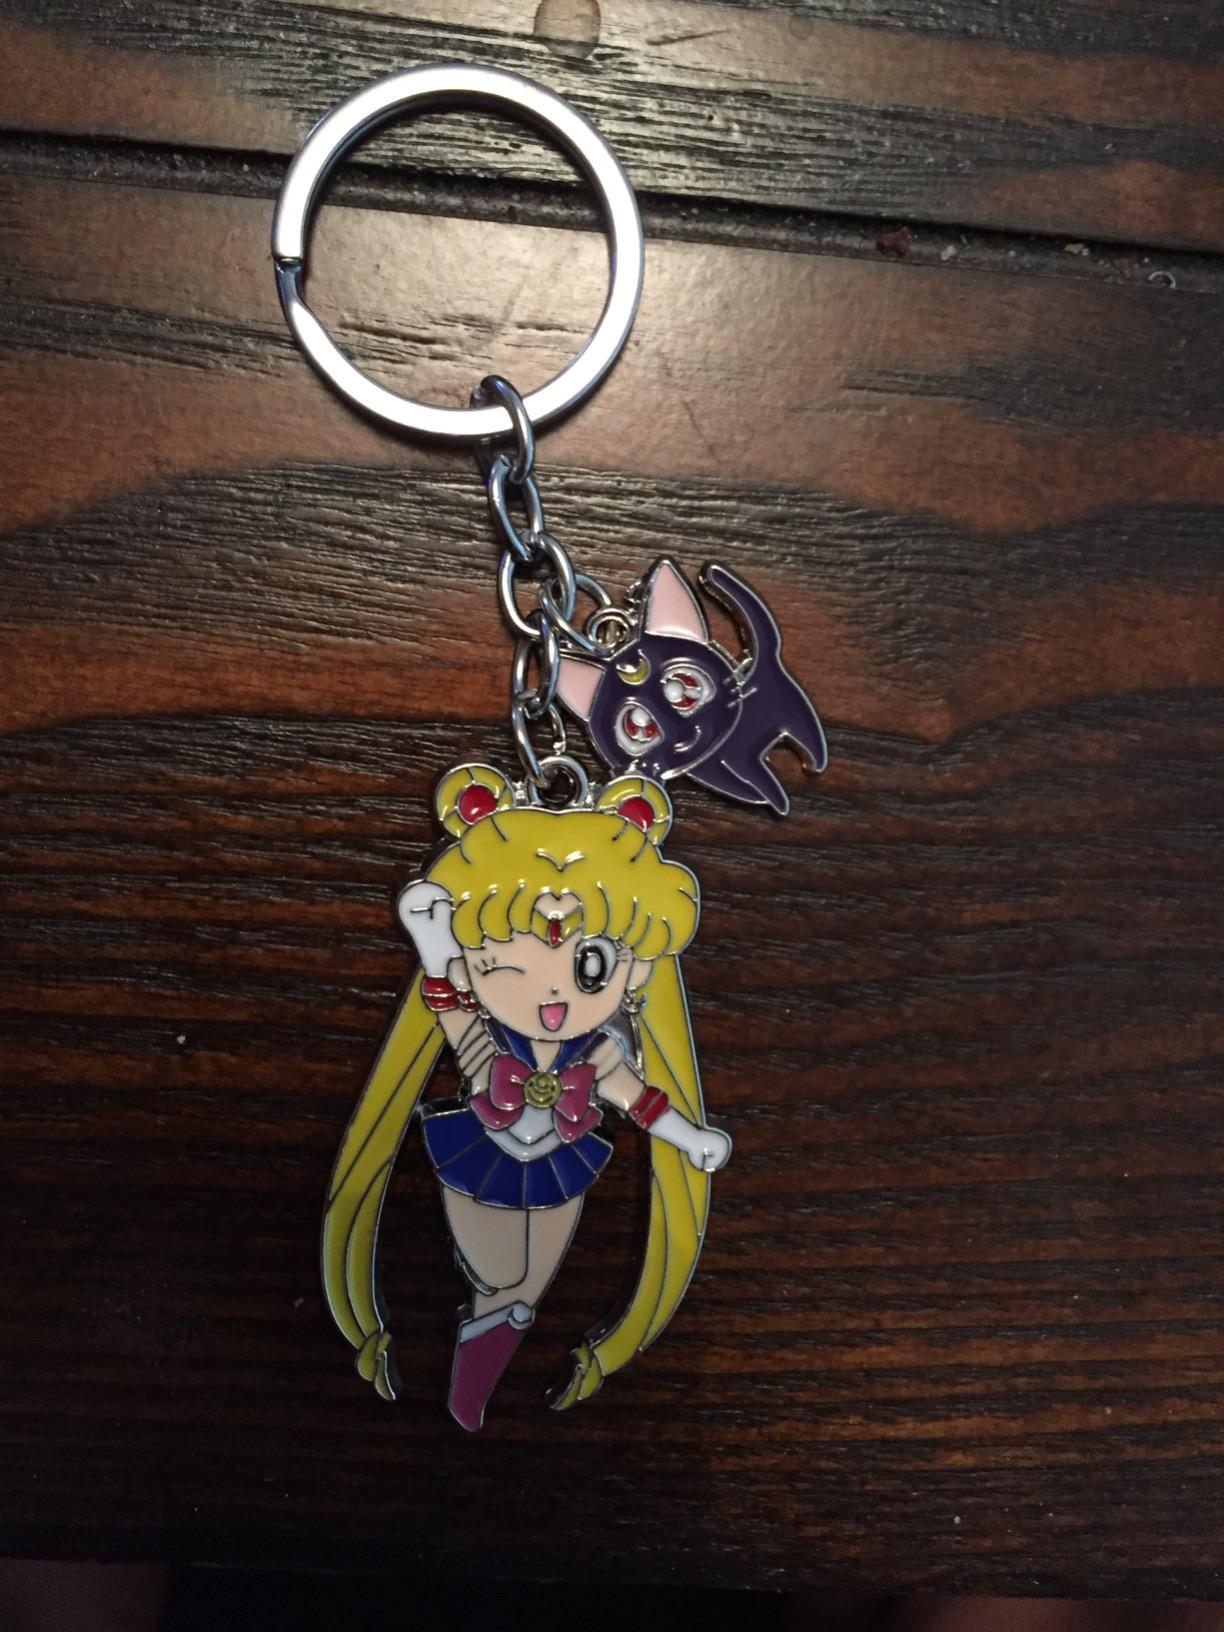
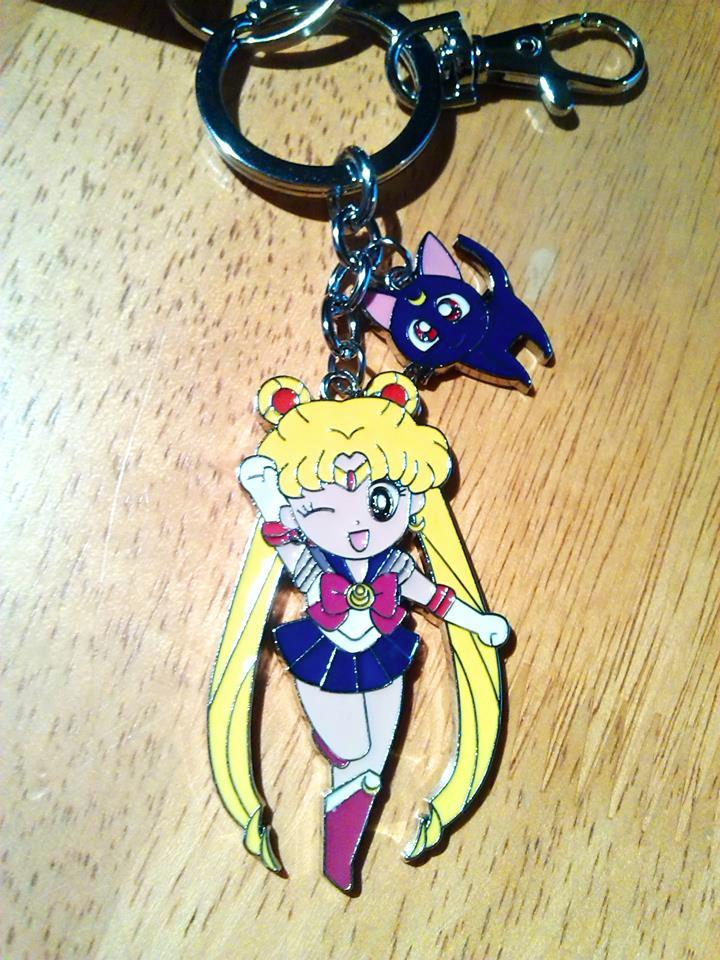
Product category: accessories_keychain
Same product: yes